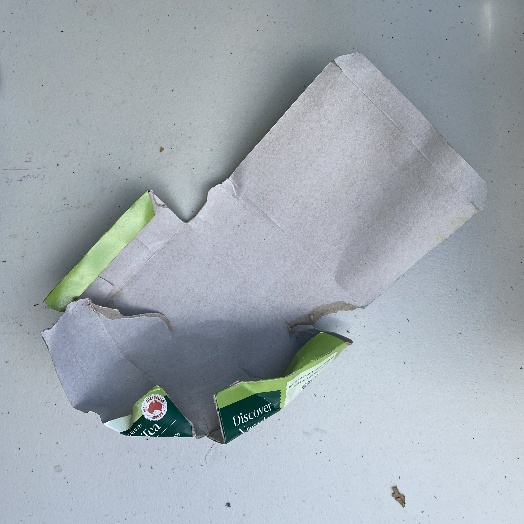
Label: Cardboard